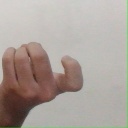
अक्षर: ज